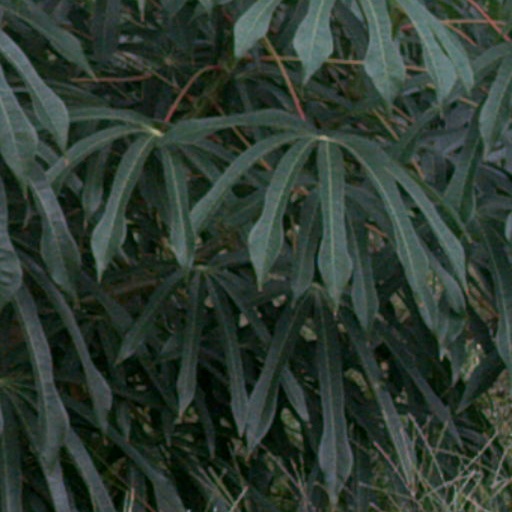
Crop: cassava